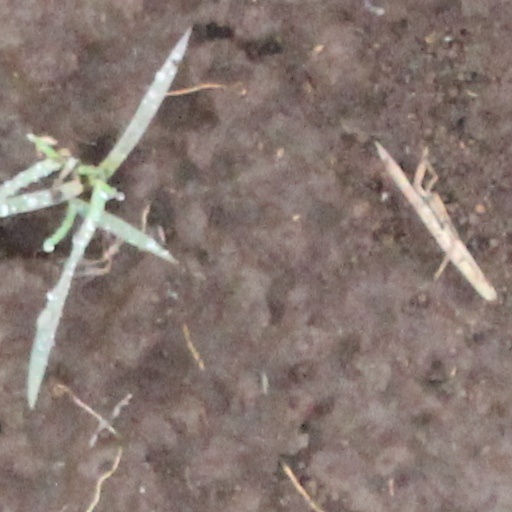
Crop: wheat